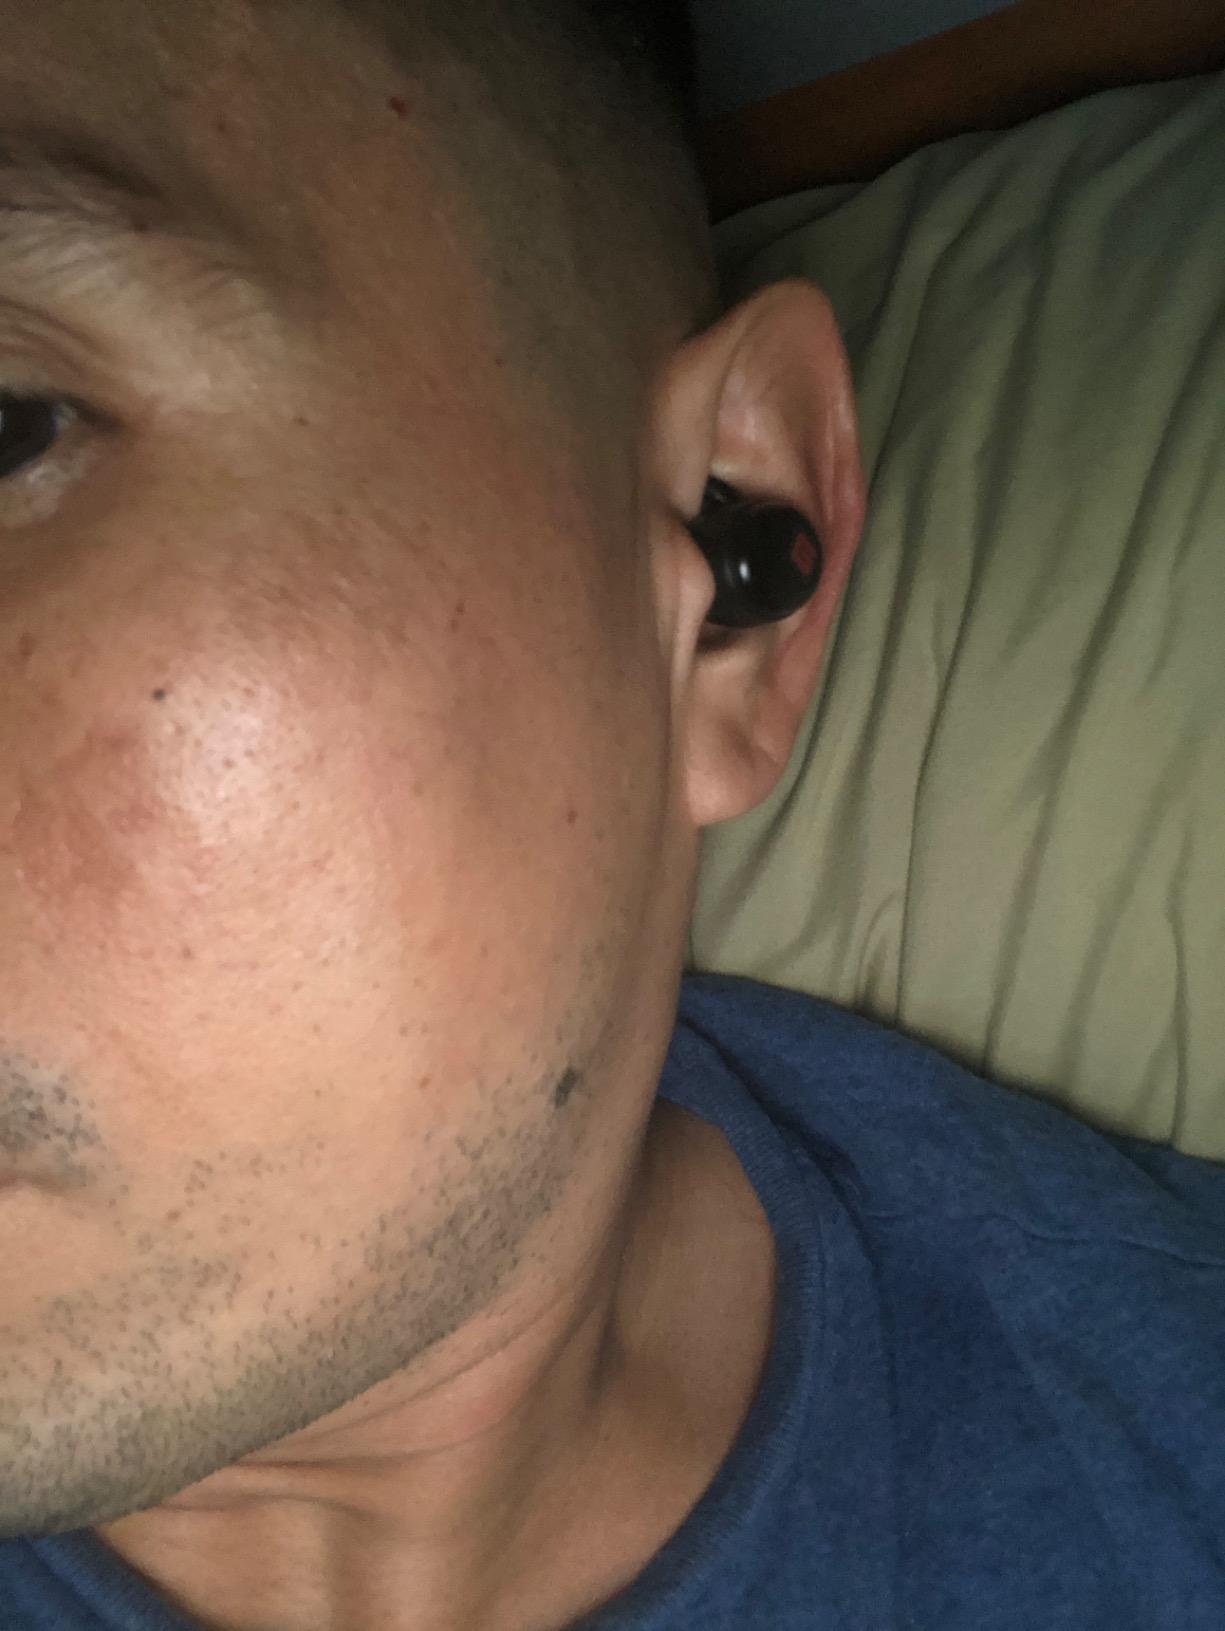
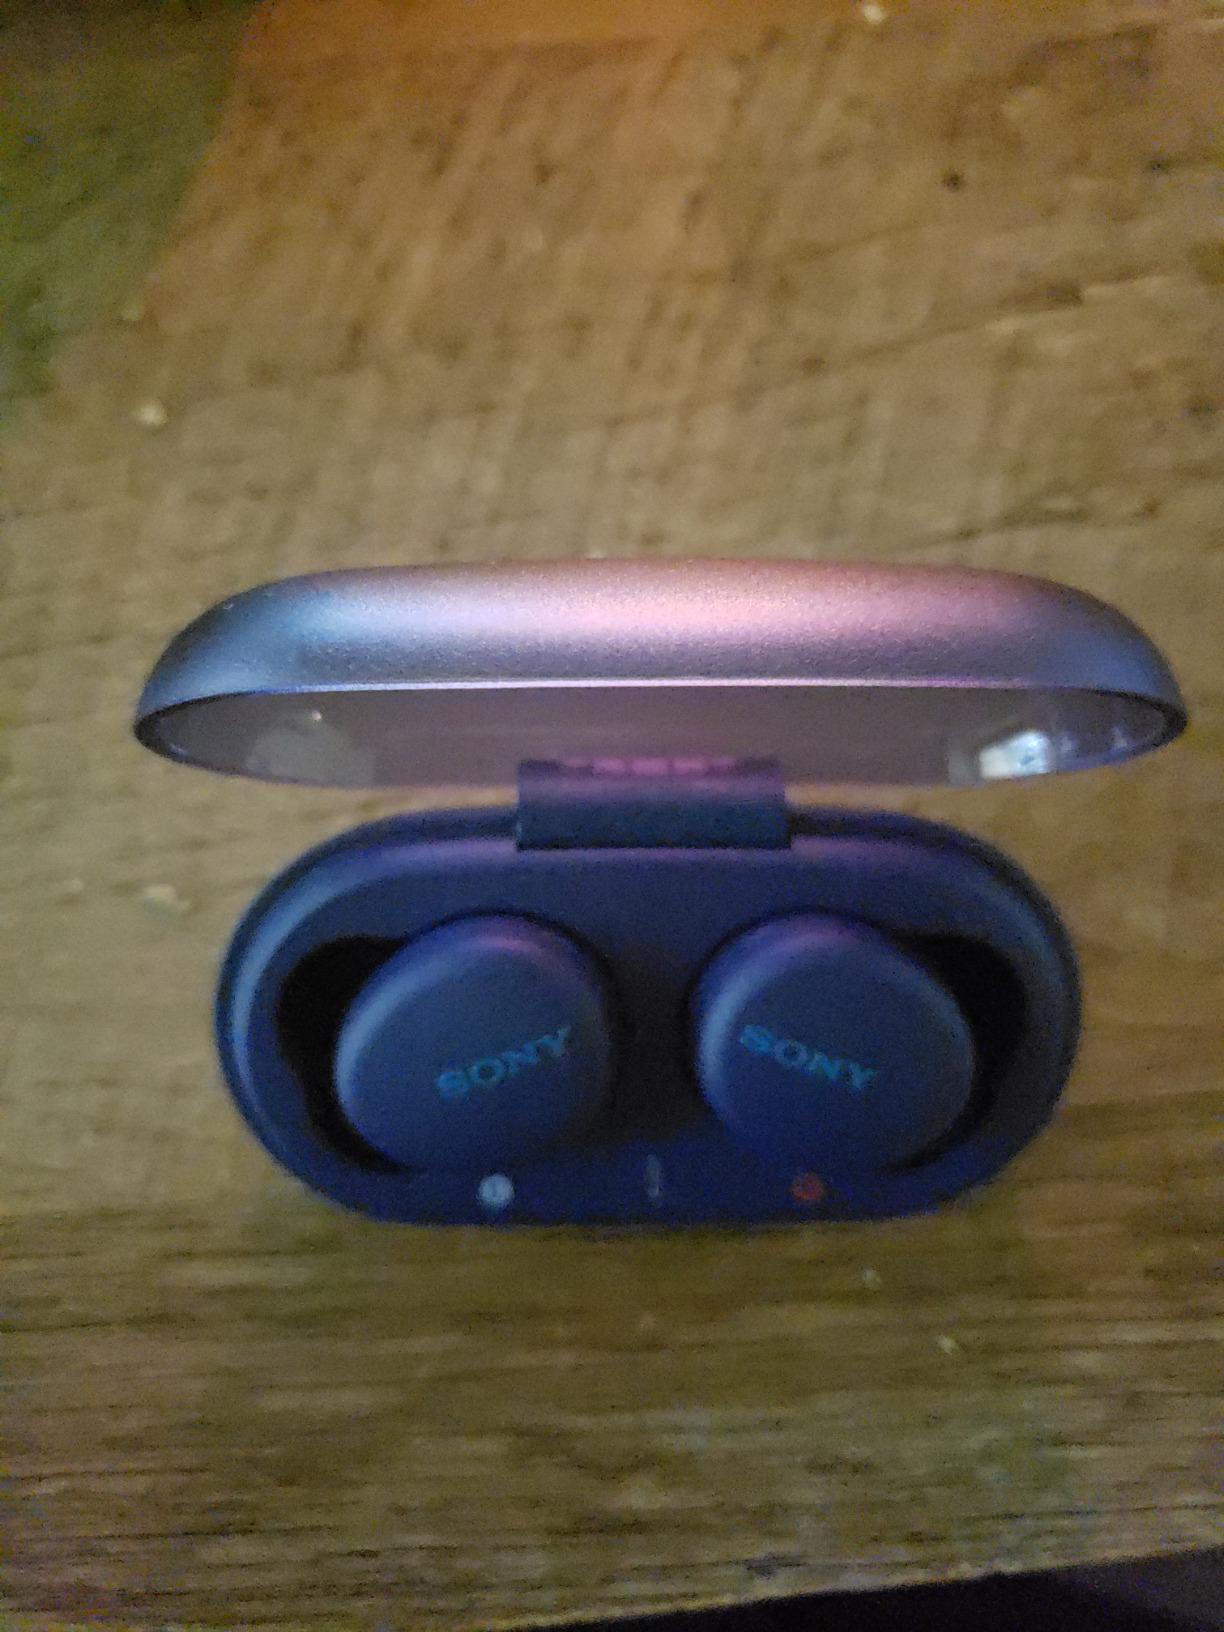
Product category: earbuds
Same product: no